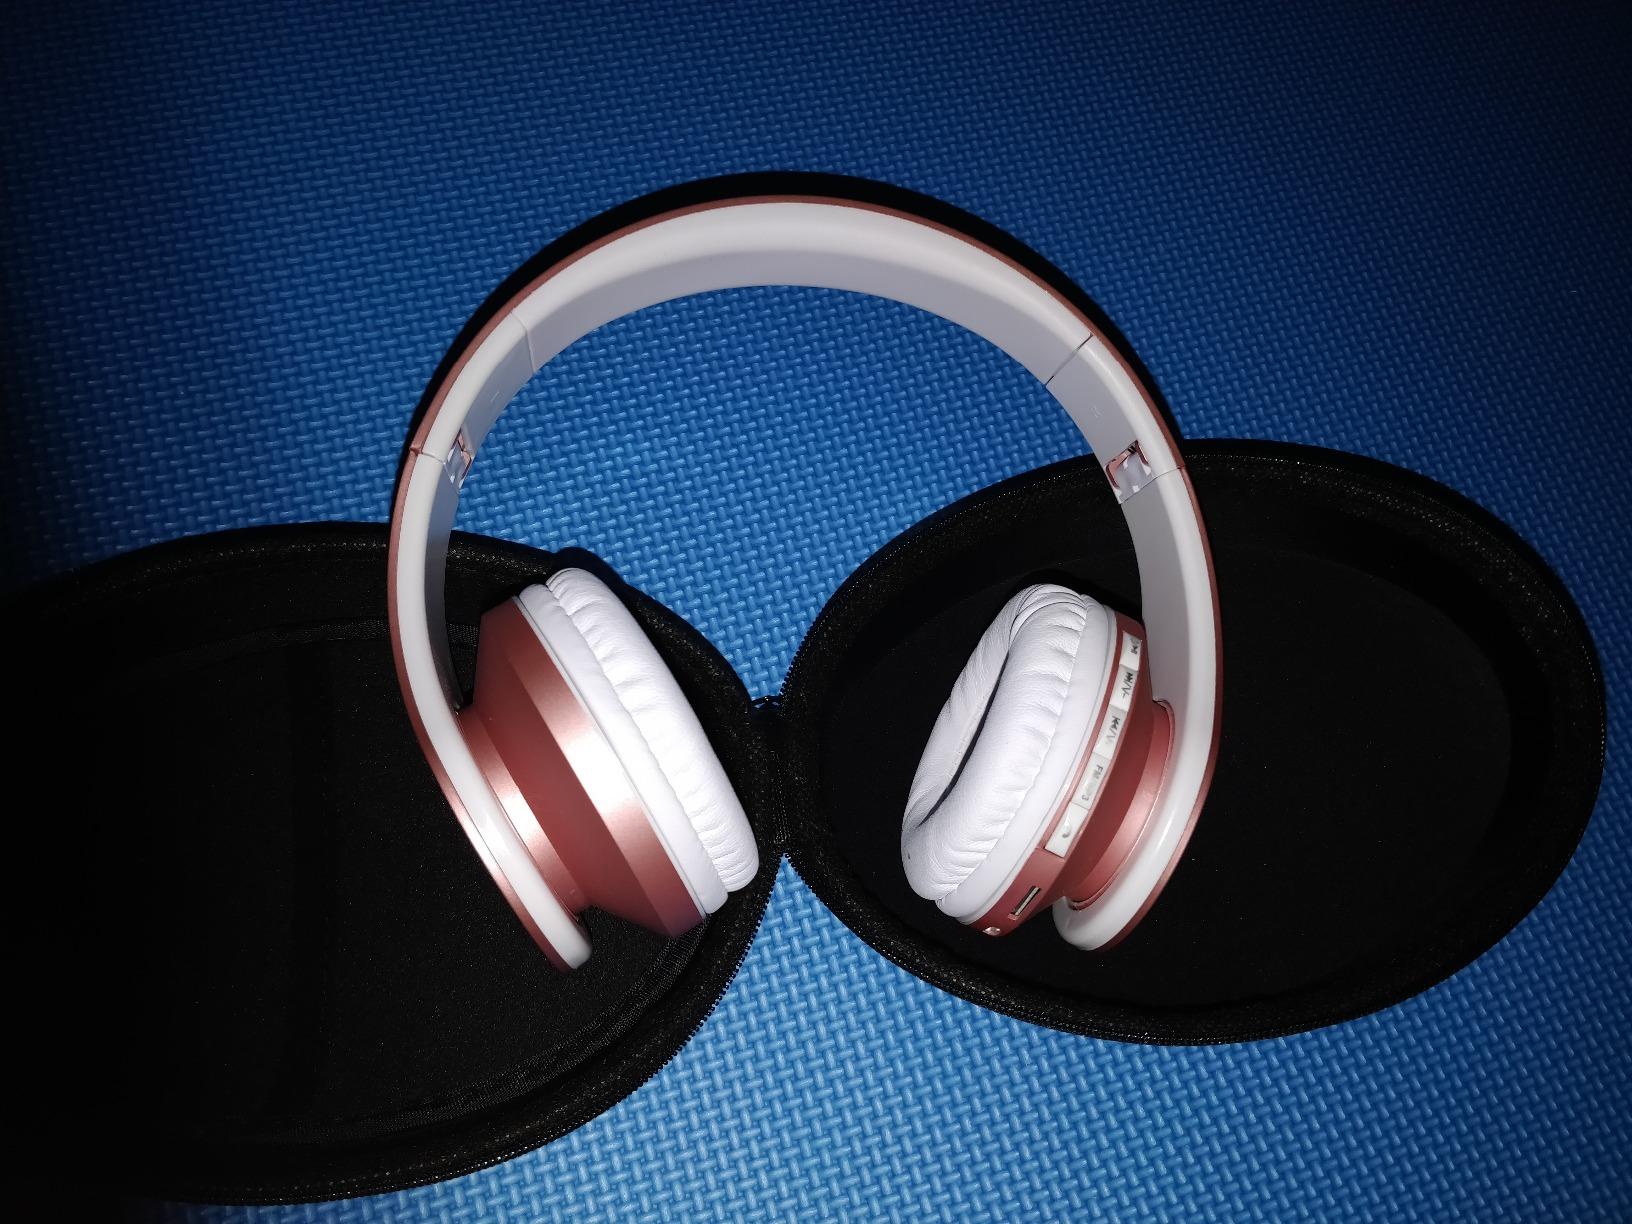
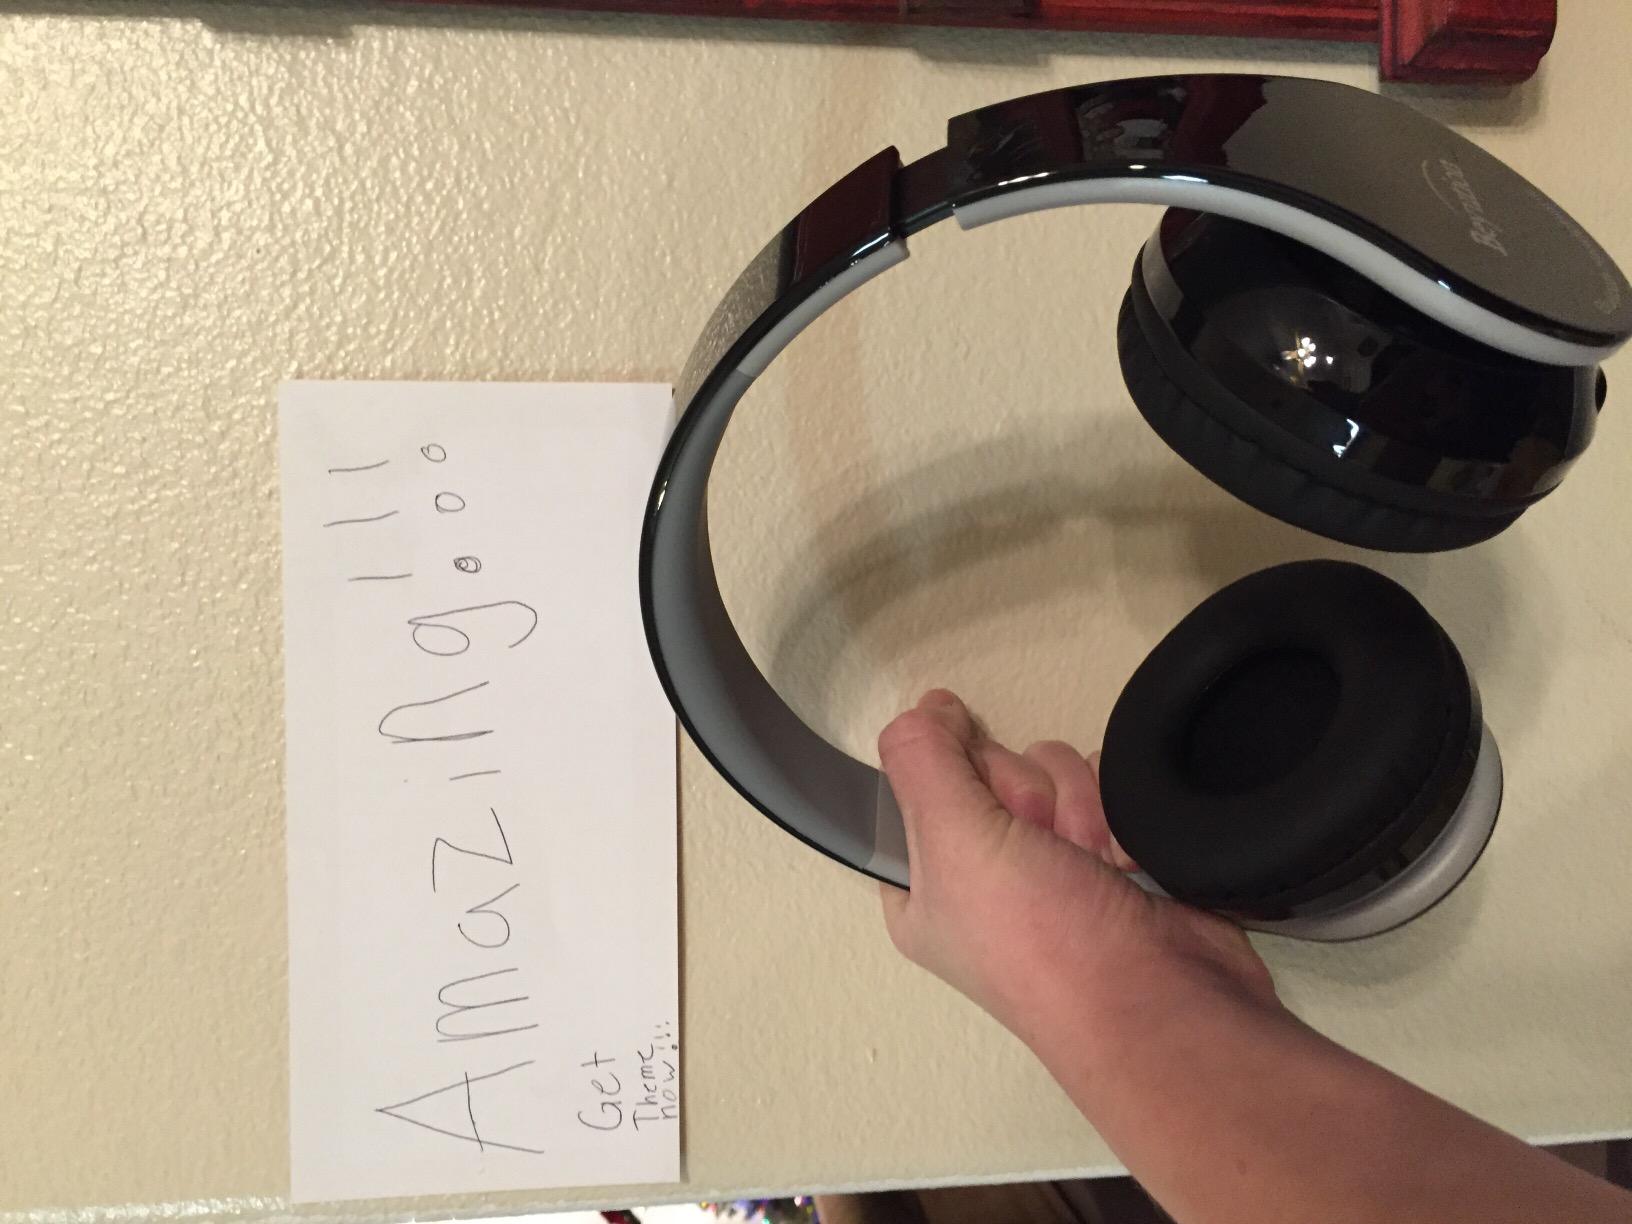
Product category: headphones
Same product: no